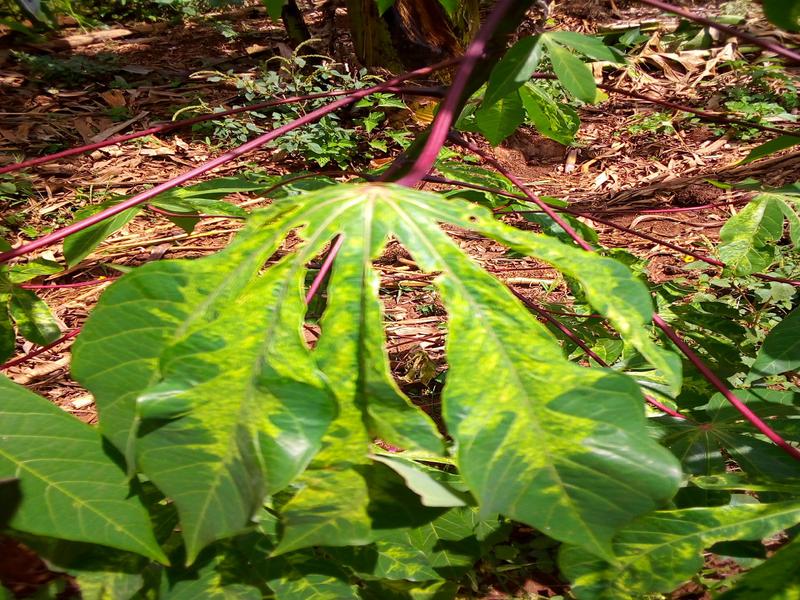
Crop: cassava
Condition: mosaic_disease